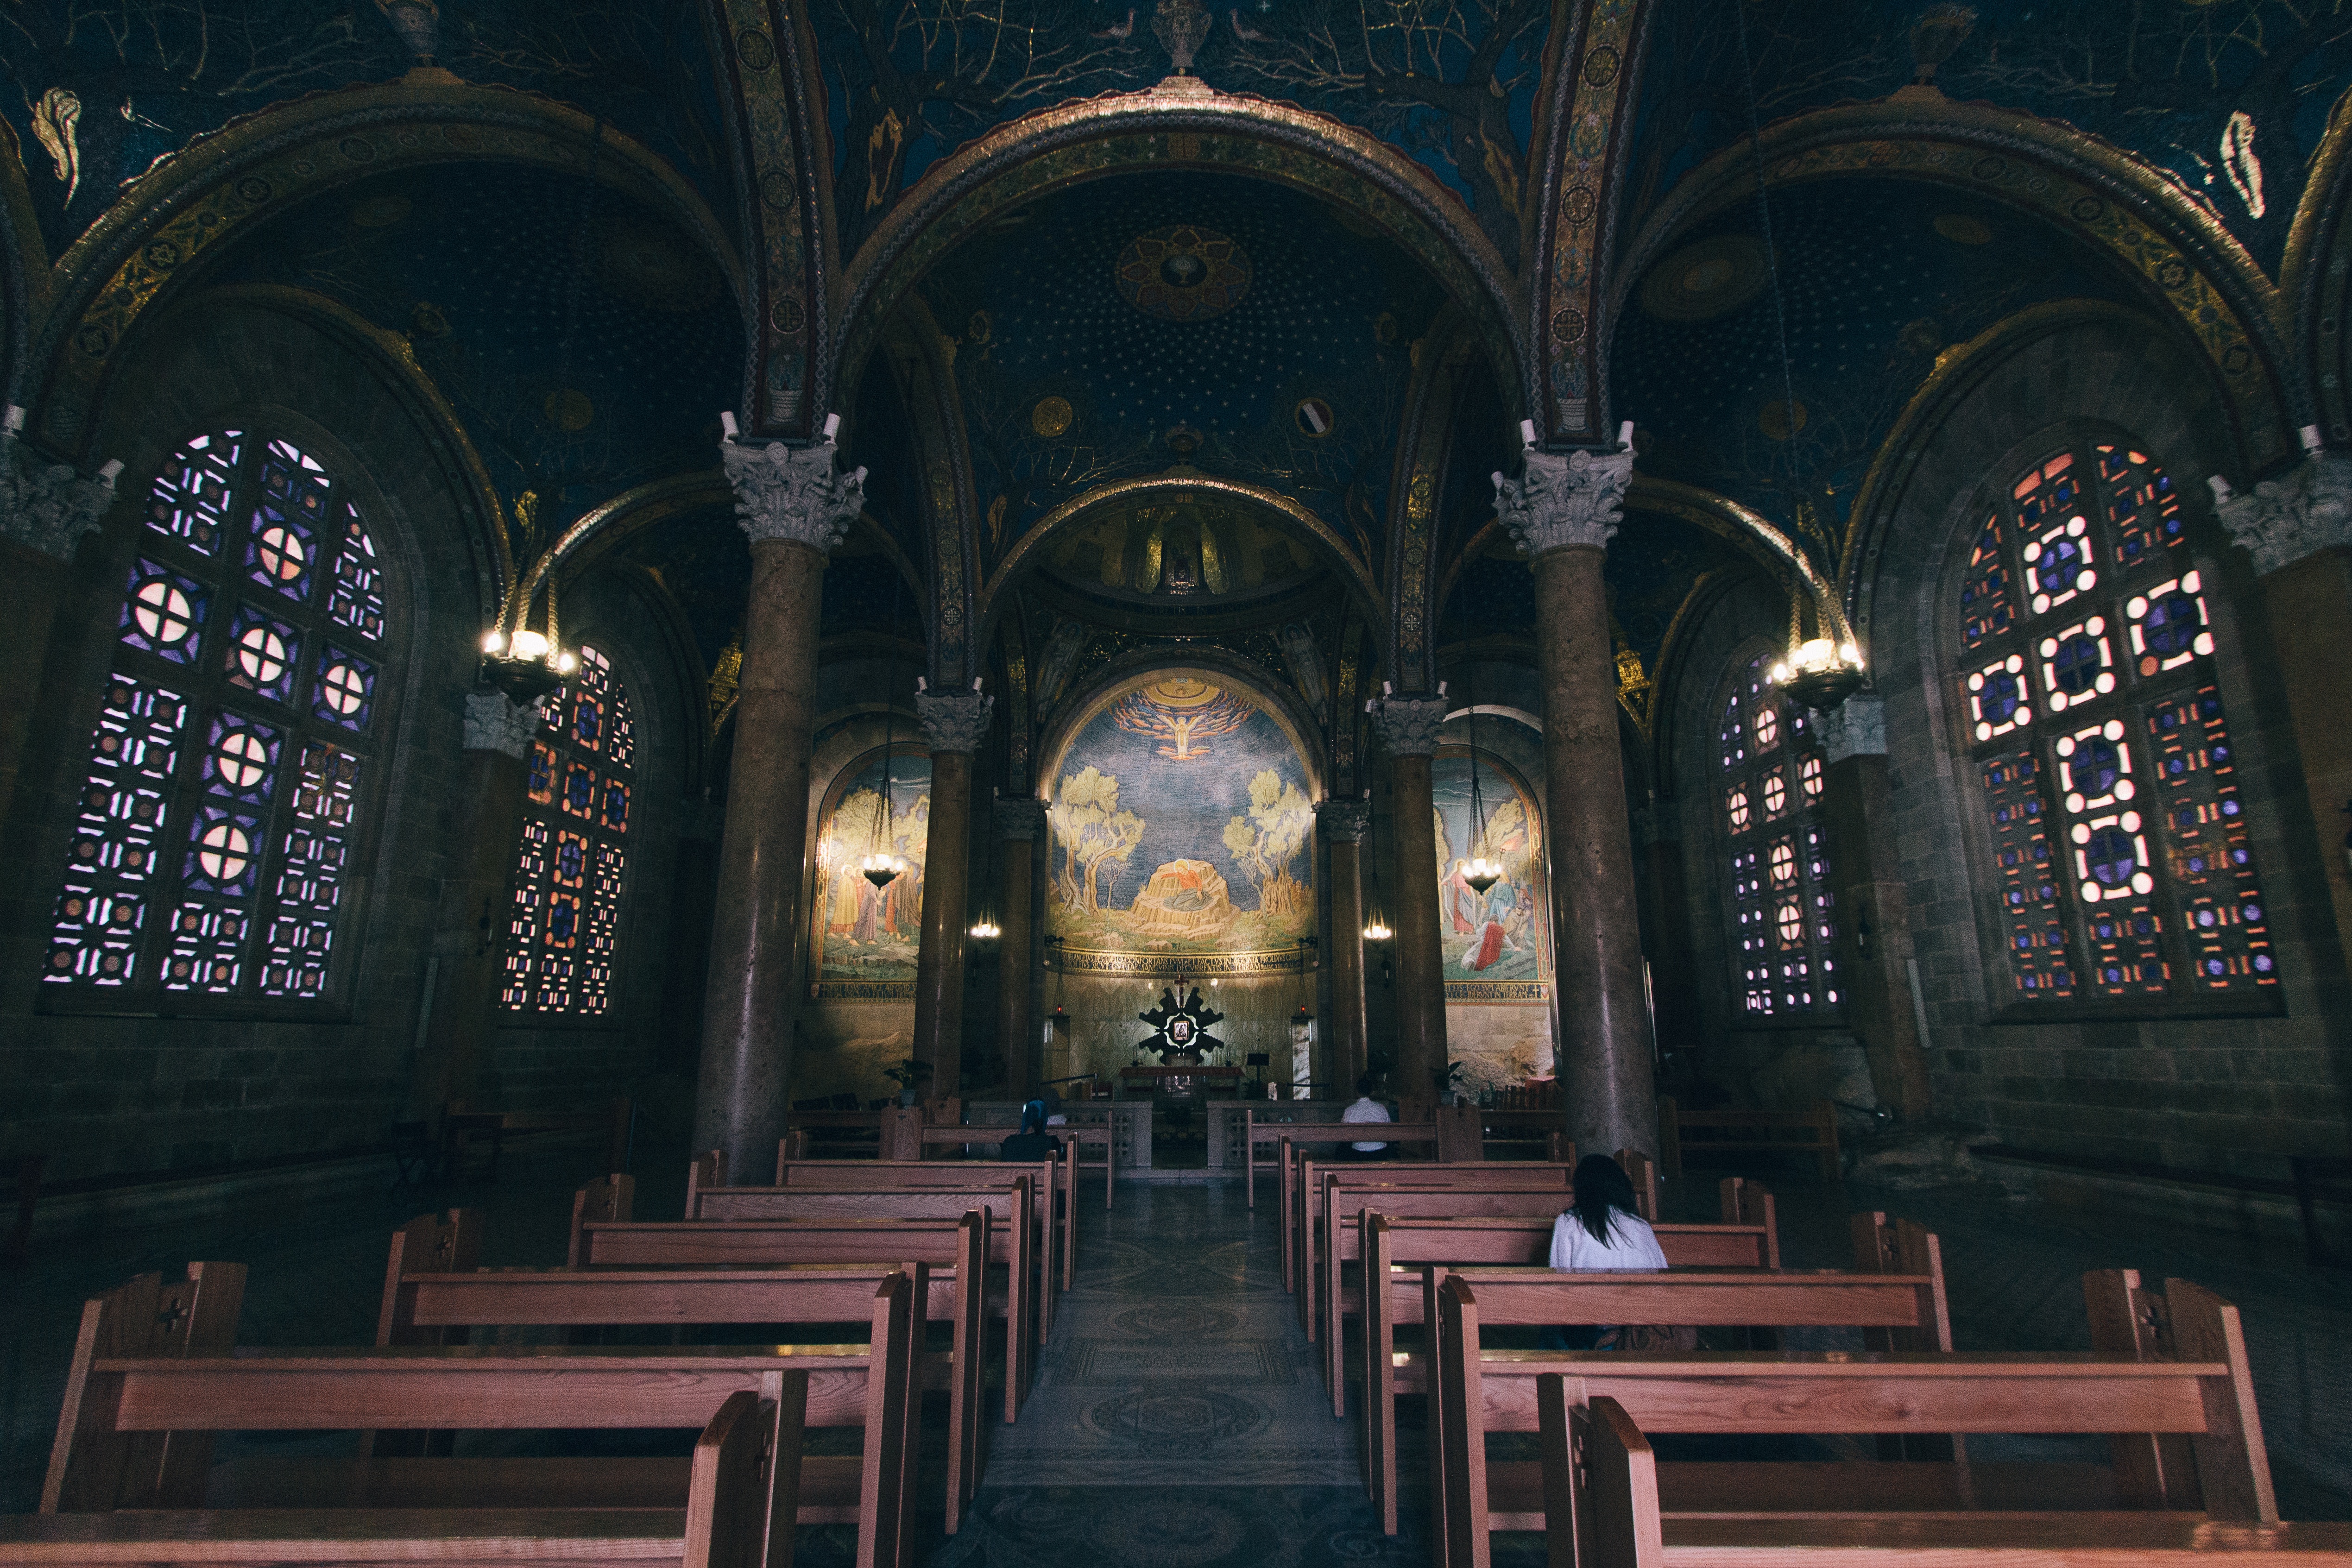
building, religion, church, cathedral, chapel, place of worship, monastery, synagogue, basilica